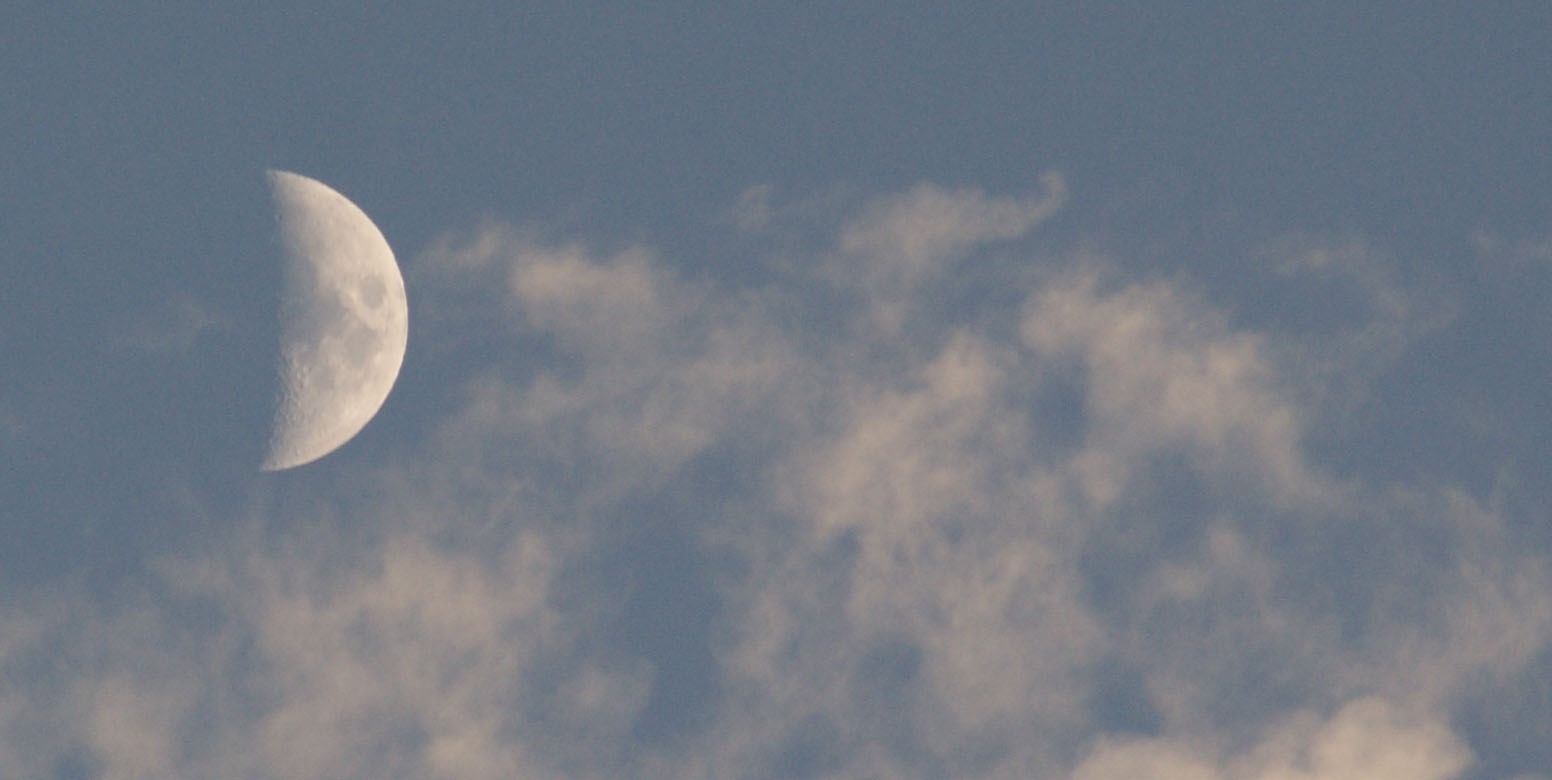
wing, cloud, sky, skyline, view, atmosphere, dusk, evening, twilight, fluffy, heaven, weather, cumulus, calm, galaxy, moon, moonlight, cloudscape, outdoors, clouds, astronomy, lunar, scene, stratosphere, crescent, meteorology, astronomical object, meteorological phenomenon, ozone, atmosphere of earth